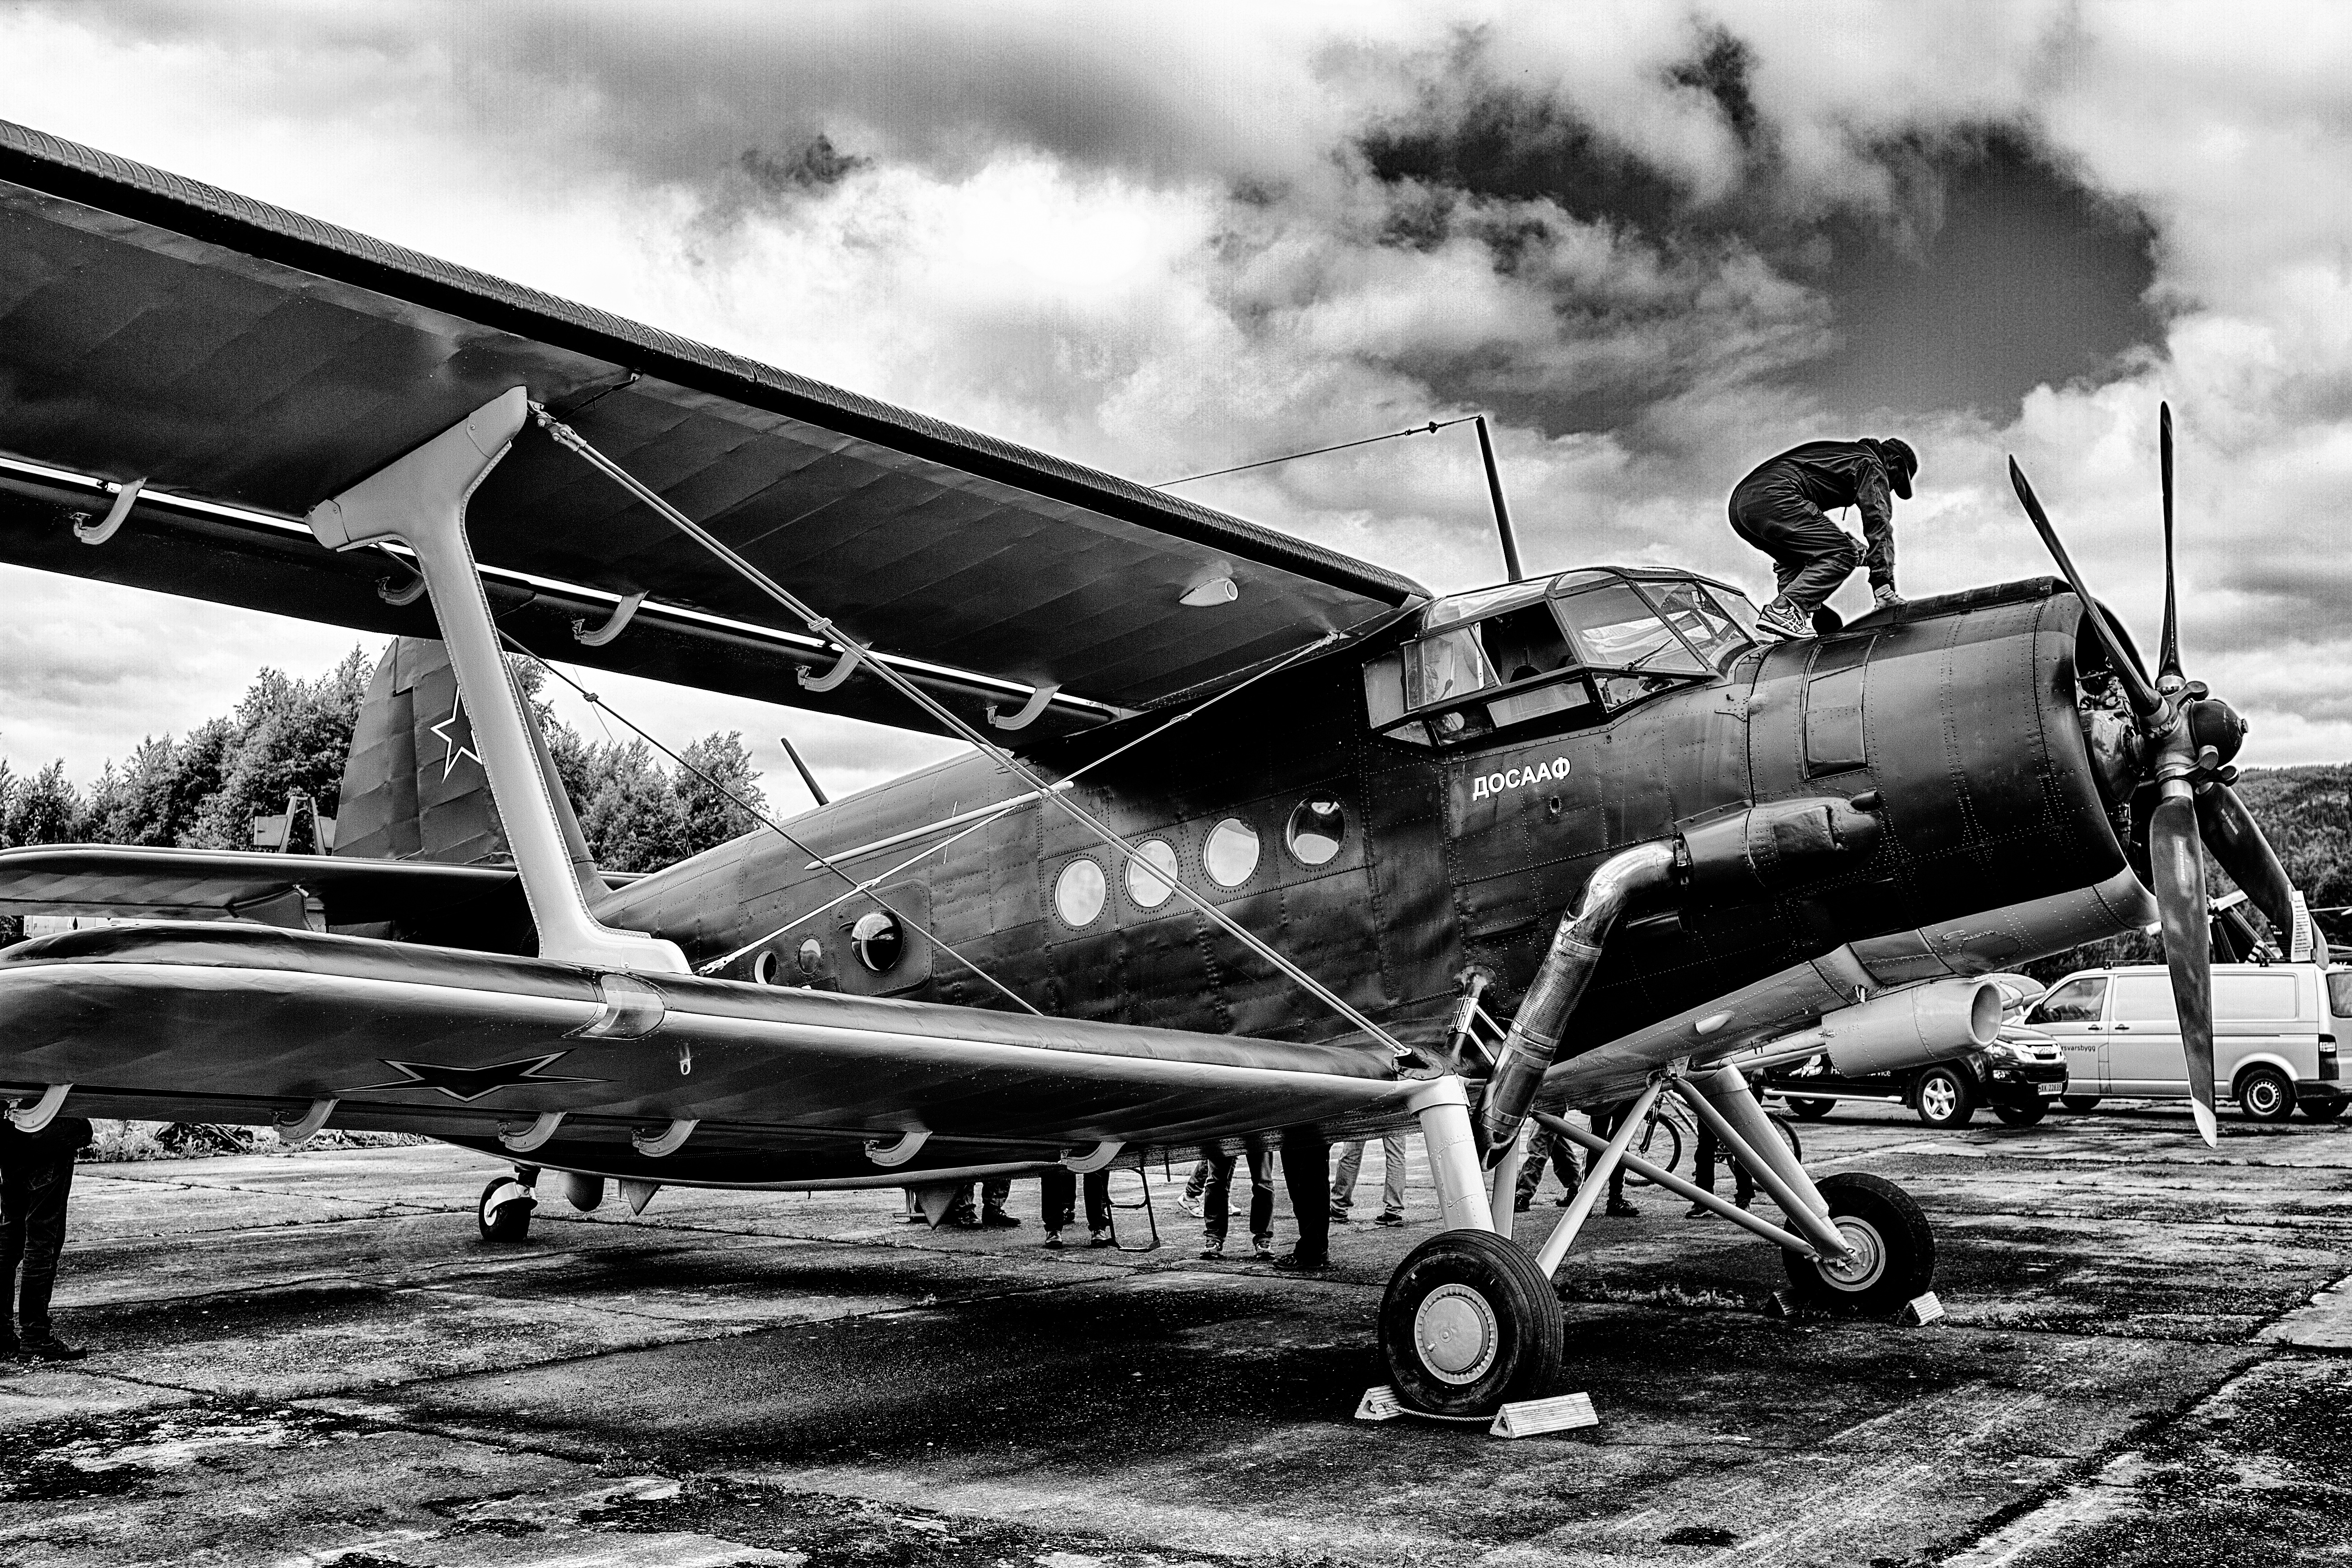
black and white, airplane, aircraft, vehicle, aviation, flight, monochrome, biplane, light aircraft, military aircraft, monochrome photography, atmosphere of earth, aircraft engine, propeller driven aircraft